List of senators in Brazil

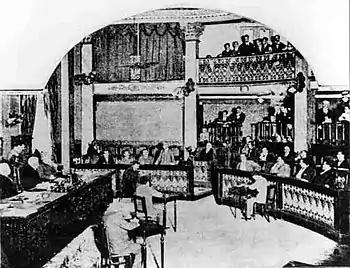
Senator Rui Barbosa addresses the plenary floor in a 1915 session.

The First Brazilian Republic or "República Velha" ("Old Republic") is the period of Brazilian history from 1889 to 1930. The República Velha ended with the Brazilian Revolution of 1930 that installed Getúlio Vargas as a dictator.